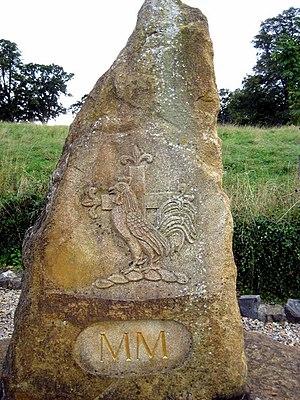
East Coker est un village et une paroisse civile du district du Somerset du Sud, en Angleterre. Sa ville la plus proche est Yeovil, 2 milles au nord. Le village a une population de 1 667 habitants. La paroisse comprend les hameaux et les zones de North Coker, Burton, Holywell, Coker Marsh, Darvole, Nash, Keyford ainsi que la partie sud de la région de Wraxhill.